Jonathan Ansell

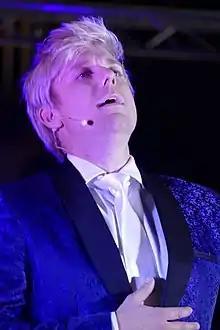
Jonathan at Norwich Cathedral December 2017

Ansell signed with new management Jonathan Shalit in 2007 and secured a £1 million, 5-album deal with Universal Classics and Jazz (UCJ), part of Universal Music Group. His first solo album with UCJ, "Tenor at the Movies", was released on 18 February 2008.